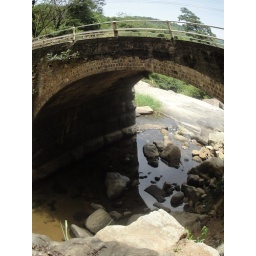
bridge over the river kwai...NOT!